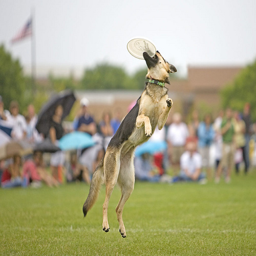
A brown and black dog jumped to catch a frisbee.
People with umbrellas watch as a dog jumps to catch the frisbee
German shepherd dog in mid-leap catching a thrown frisbee.
german shepherd catching frisbee in mouth with audience in background
A dog leaps in the air to catch a Frisbee.